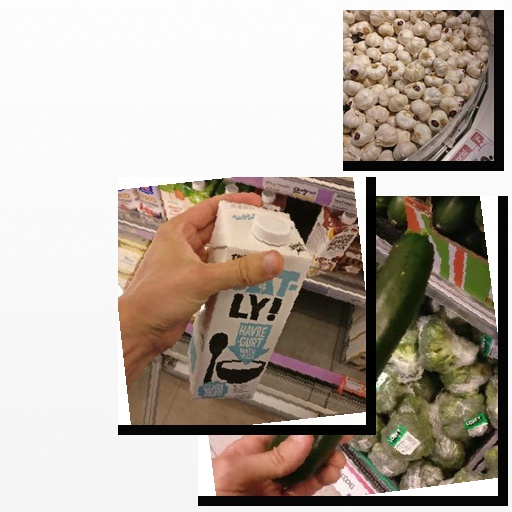
Food items: garlic, oat_yogurt, zucchini